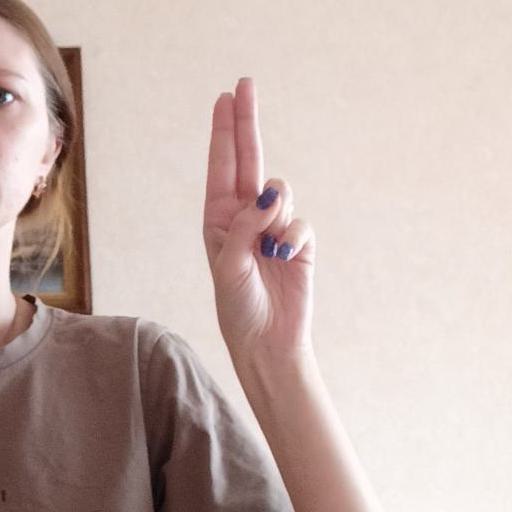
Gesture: two_up